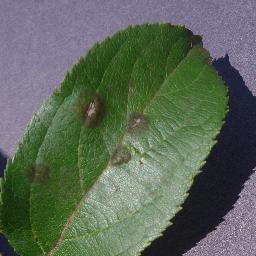
Label: Apple___Apple_scab